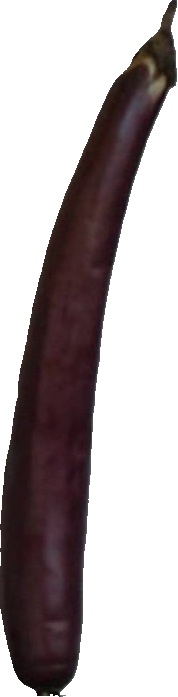
Label: eggplant_long_1